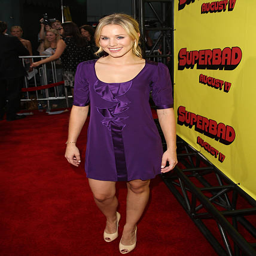
actor arrives to the premiere .